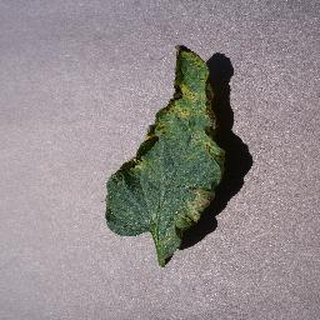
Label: tomato_septoria_leaf_spot